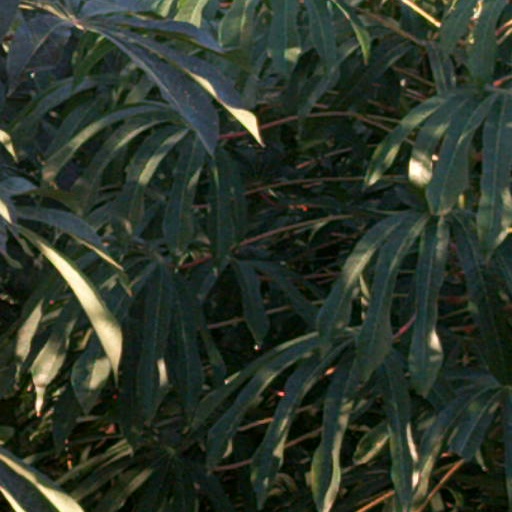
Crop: cassava